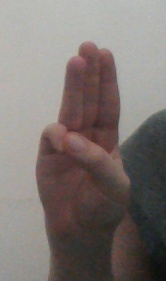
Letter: thaa